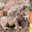
Label: frog